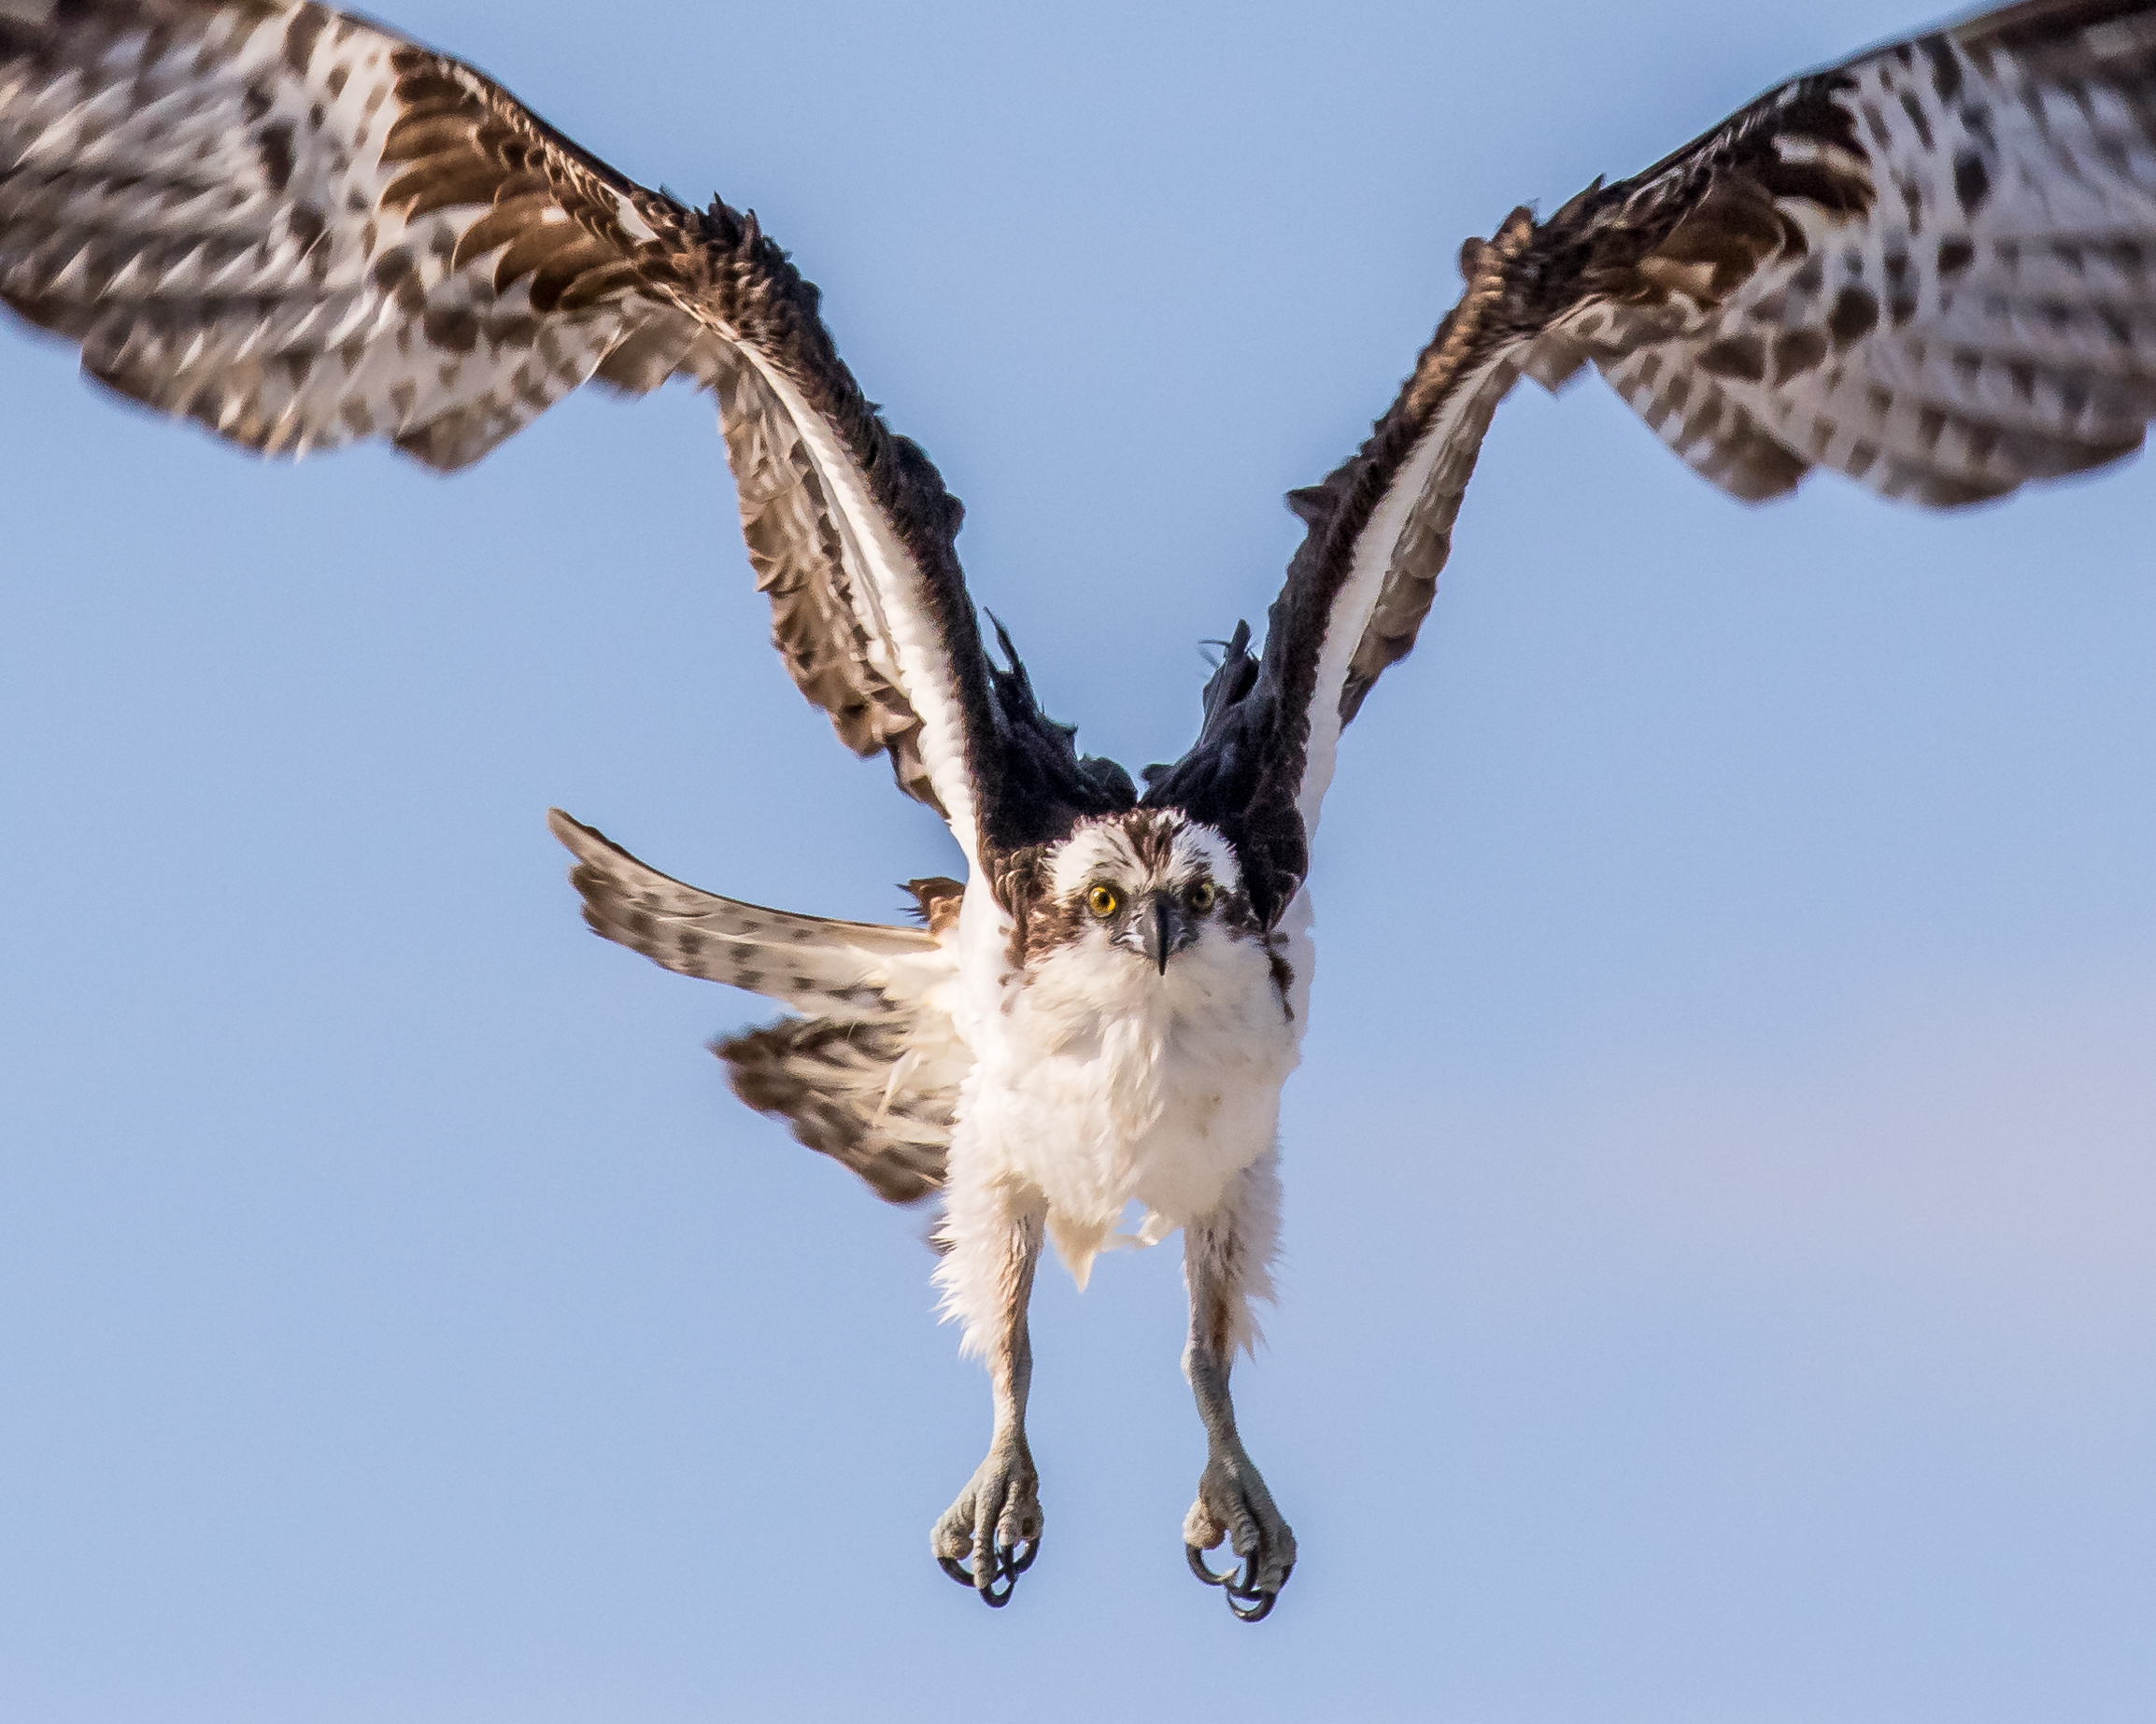
bird, wing, male, wildlife, beak, eagle, hawk, fauna, bird of prey, vertebrate, osprey, staring, falcon, harrier, florida, buzzard, andymorffew, morffew, hovering, marcoisland, tigertailbeach, accipitriformes